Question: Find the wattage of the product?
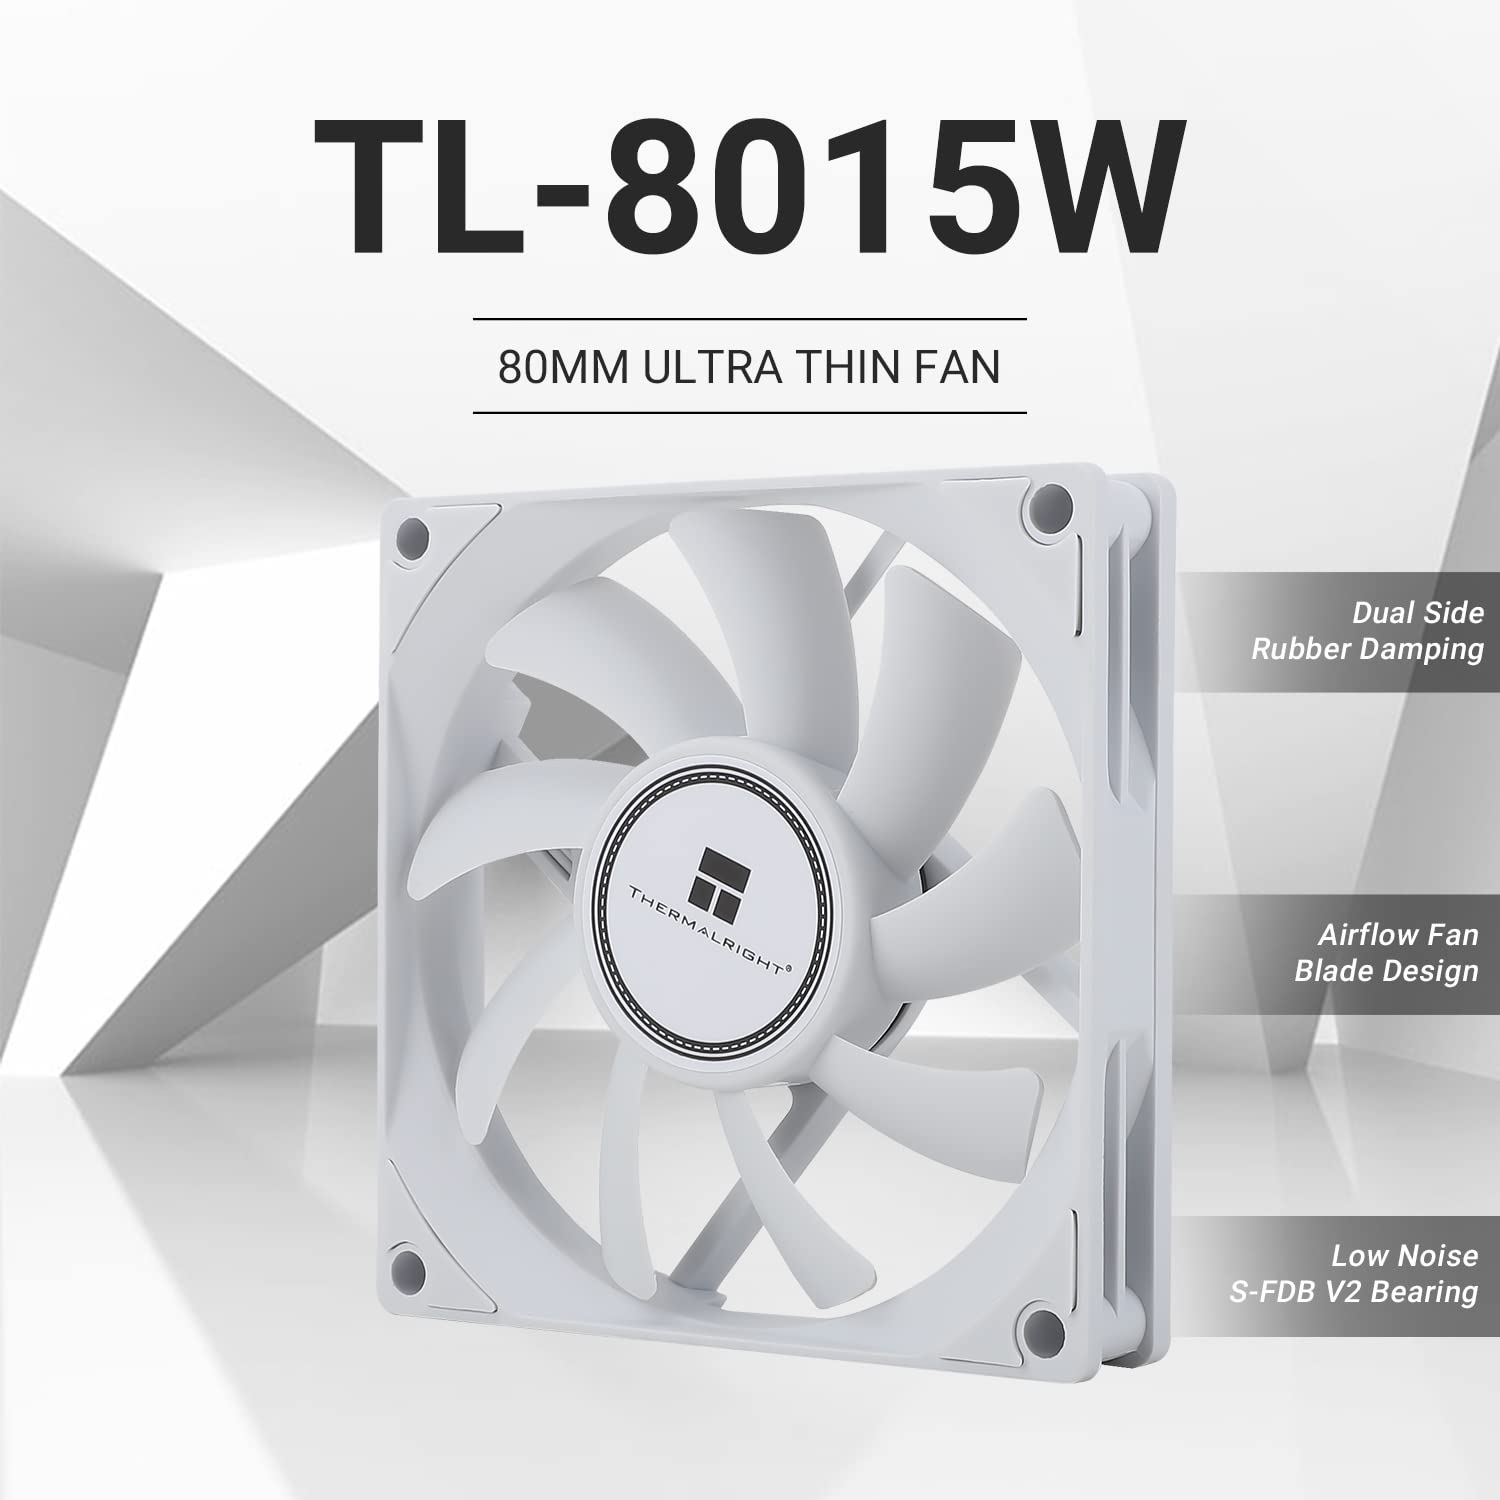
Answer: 8015.0 watt